Pottinger Street

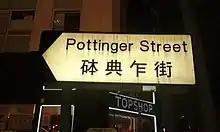
Street sign for Pottinger Street, Hong Kong

The street was originally on the slope between Queen's Road Central and Hollywood Road. This section is entirely covered by stone slabs. Starting up from Queen's Road Central, it crosses Stanley Street and Wellington Street and ends at the eastern end of Hollywood Road, just after it meets Wyndham Street.